National Lampoon's Christmas Vacation 2

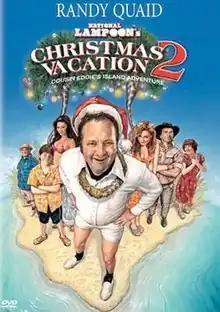
Official DVD cover

National Lampoon's Christmas Vacation 2 (also known as National Lampoon's Christmas Vacation 2: Cousin Eddie's Island Adventure) is a 2003 American made-for-television comedy film. It is the only film in the "Vacation" franchise not to star Chevy Chase and Beverly D'Angelo as Clark and Ellen Griswold respectively. It premiered December 20, 2003 on NBC and stars Randy Quaid and Miriam Flynn reprising their roles as Cousin Eddie and Catherine, along with Dana Barron reprising her role as Audrey Griswold. It is a spin-off/sequel to the 1989 film, "National Lampoon's Christmas Vacation".